St Nicholas' Church, Pamplona

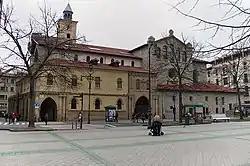

It was built in the 12th century not only with religious functions, but also as a defensive bastion of the quarter during the strife with the neighbouring ones of St. Saturnino and Navarrería. The military role is evident in the watch tower. In 1222 the original Romanesque church was destroyed by a fire, and was replaced by a new building, consecrated in 1231.